Donghuqu station

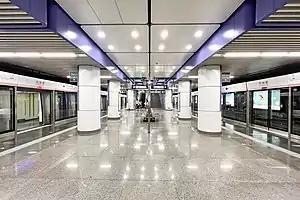
Platform

Donghuqu is a station on Line 14 of the Beijing Subway. It is located in Chaoyang District. The station opened on 28 December 2014.